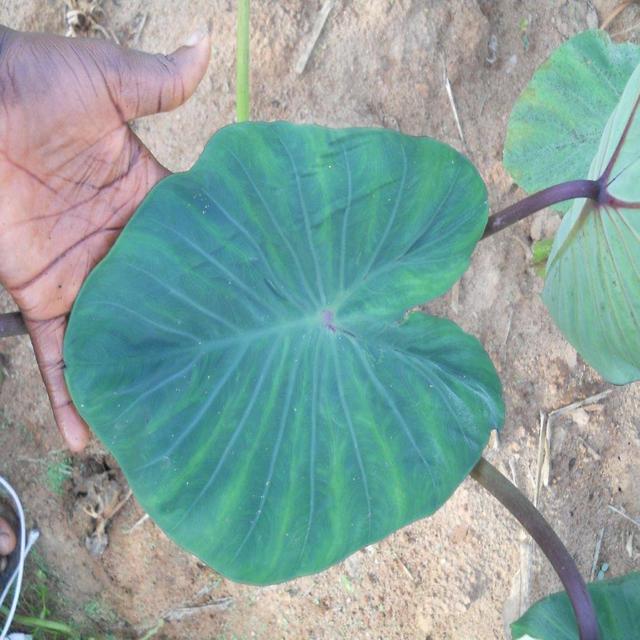
Label: Healthy